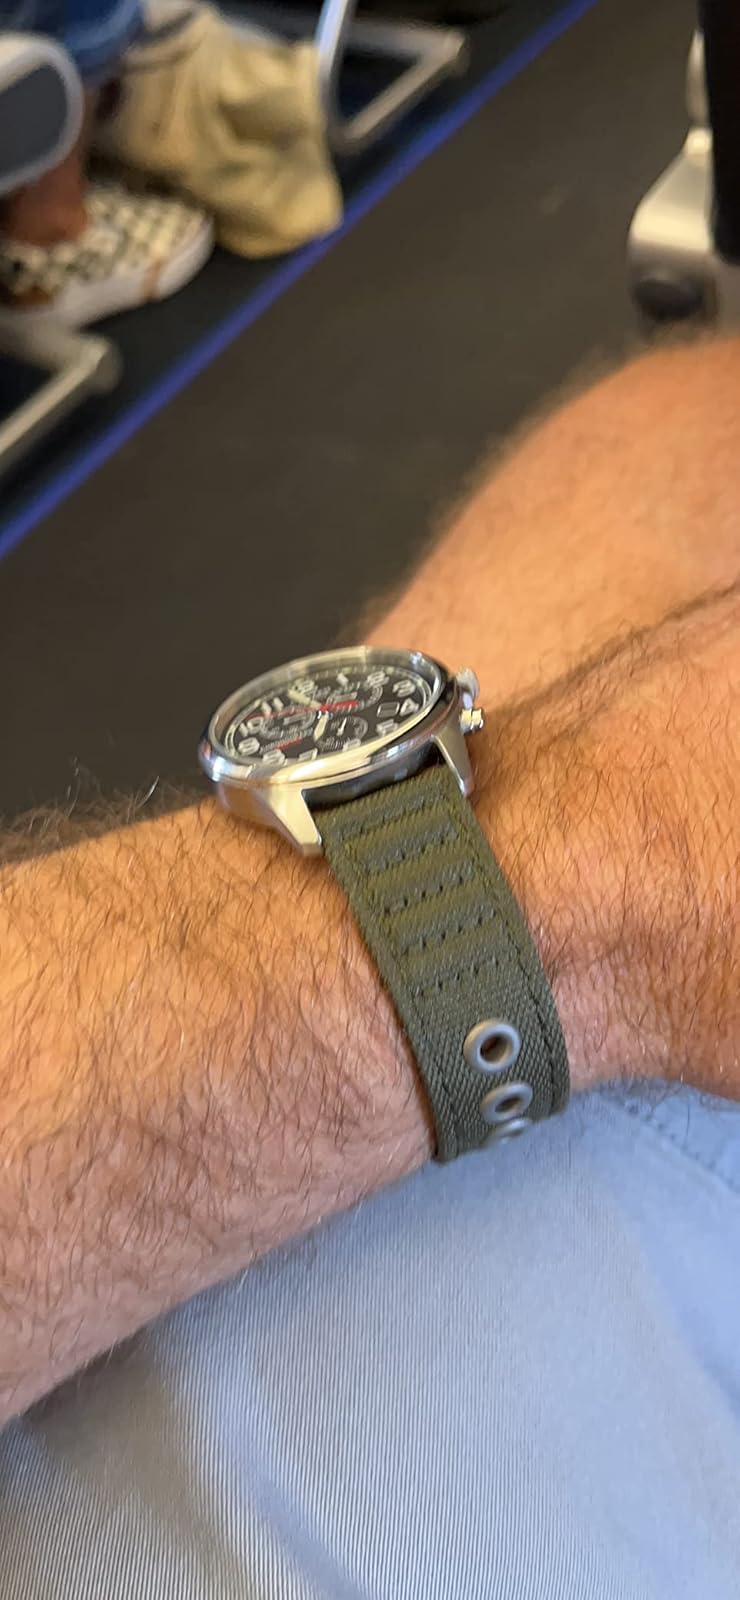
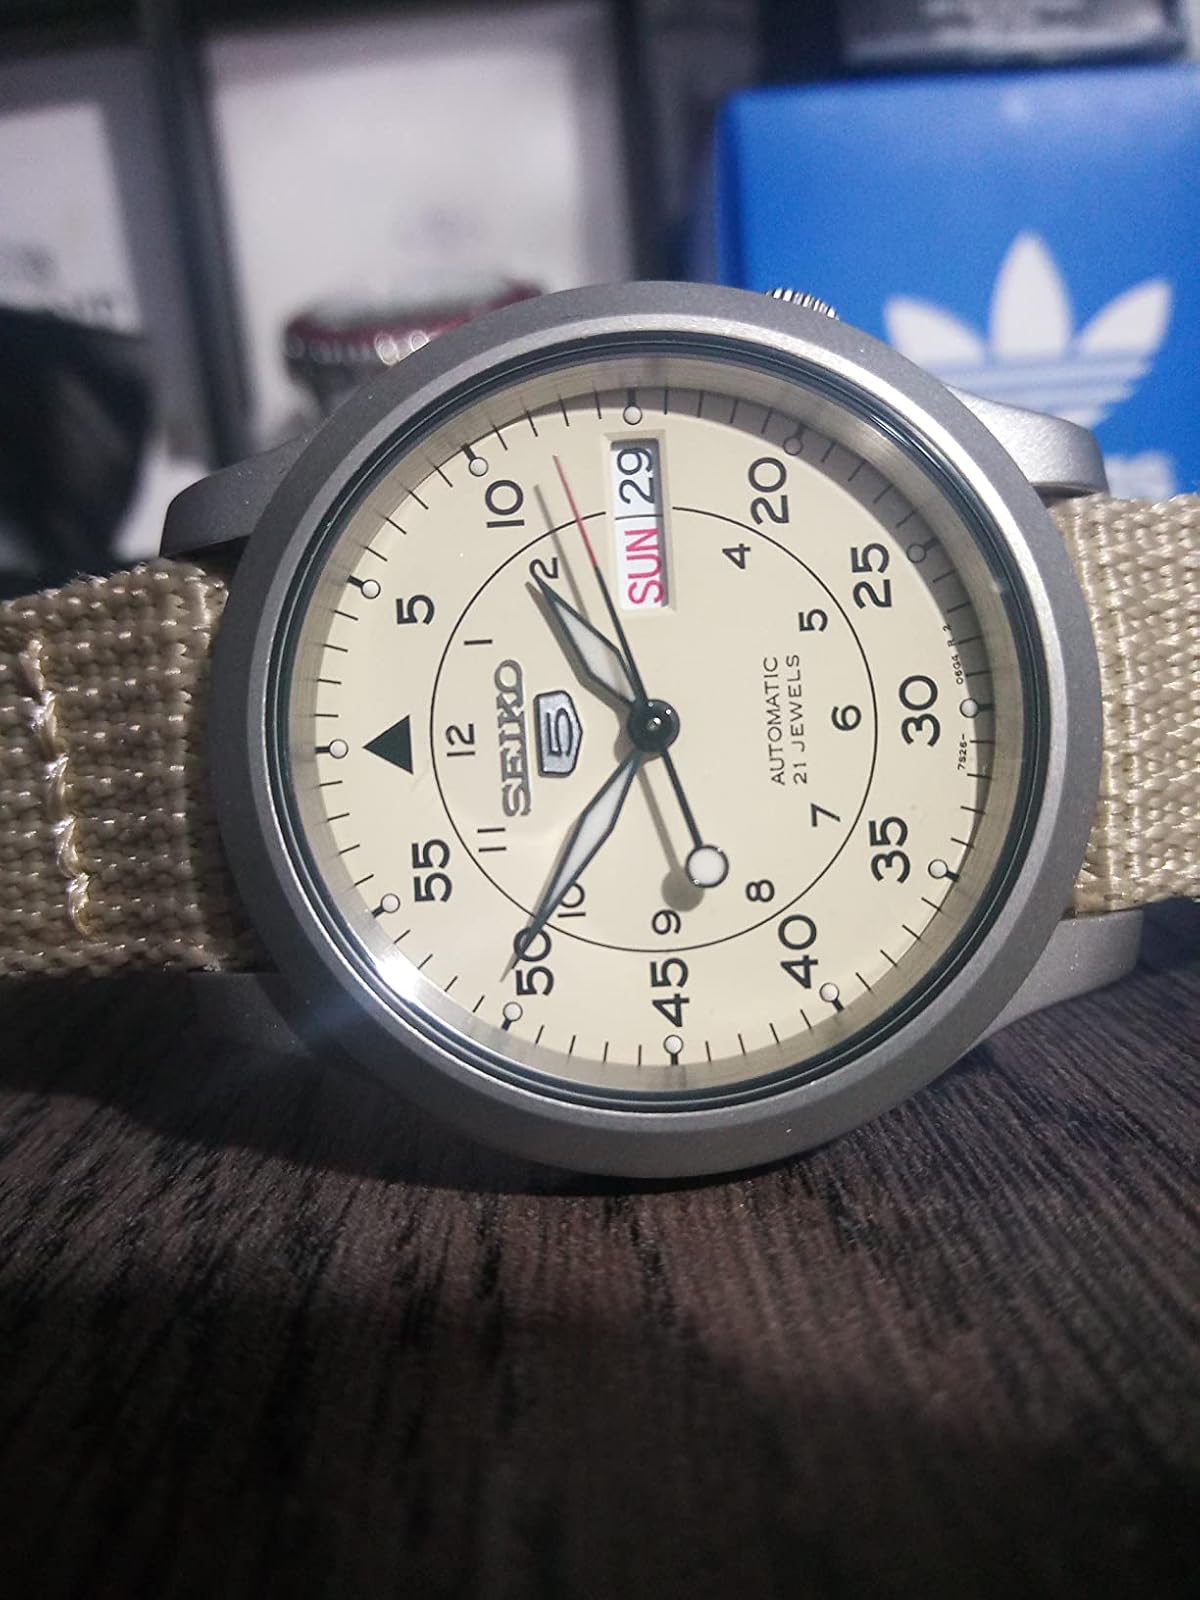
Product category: accessories_watch
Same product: no